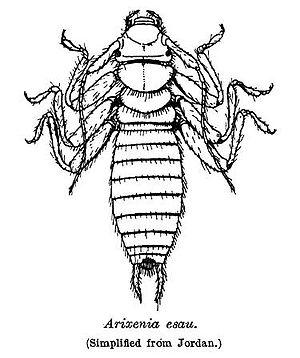
Les Arixeniidae sont une famille de dermaptères d'Asie du Sud-Est vivant sur des chiroptères.